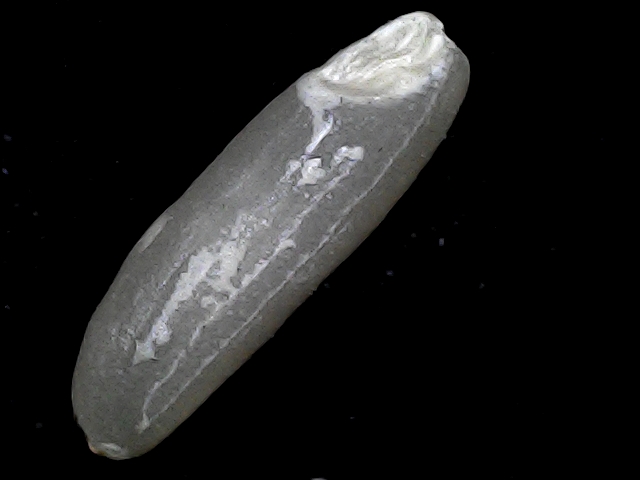
Rice variety: BD85